Starseeker

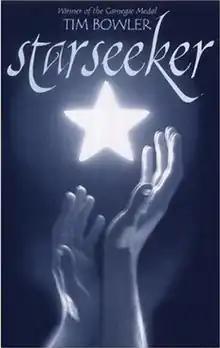
First edition

Starseeker is a young adult novel written by British author Tim Bowler. It was originally published in 2002 in the UK.